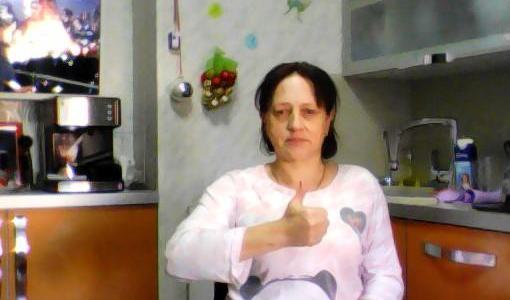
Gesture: like